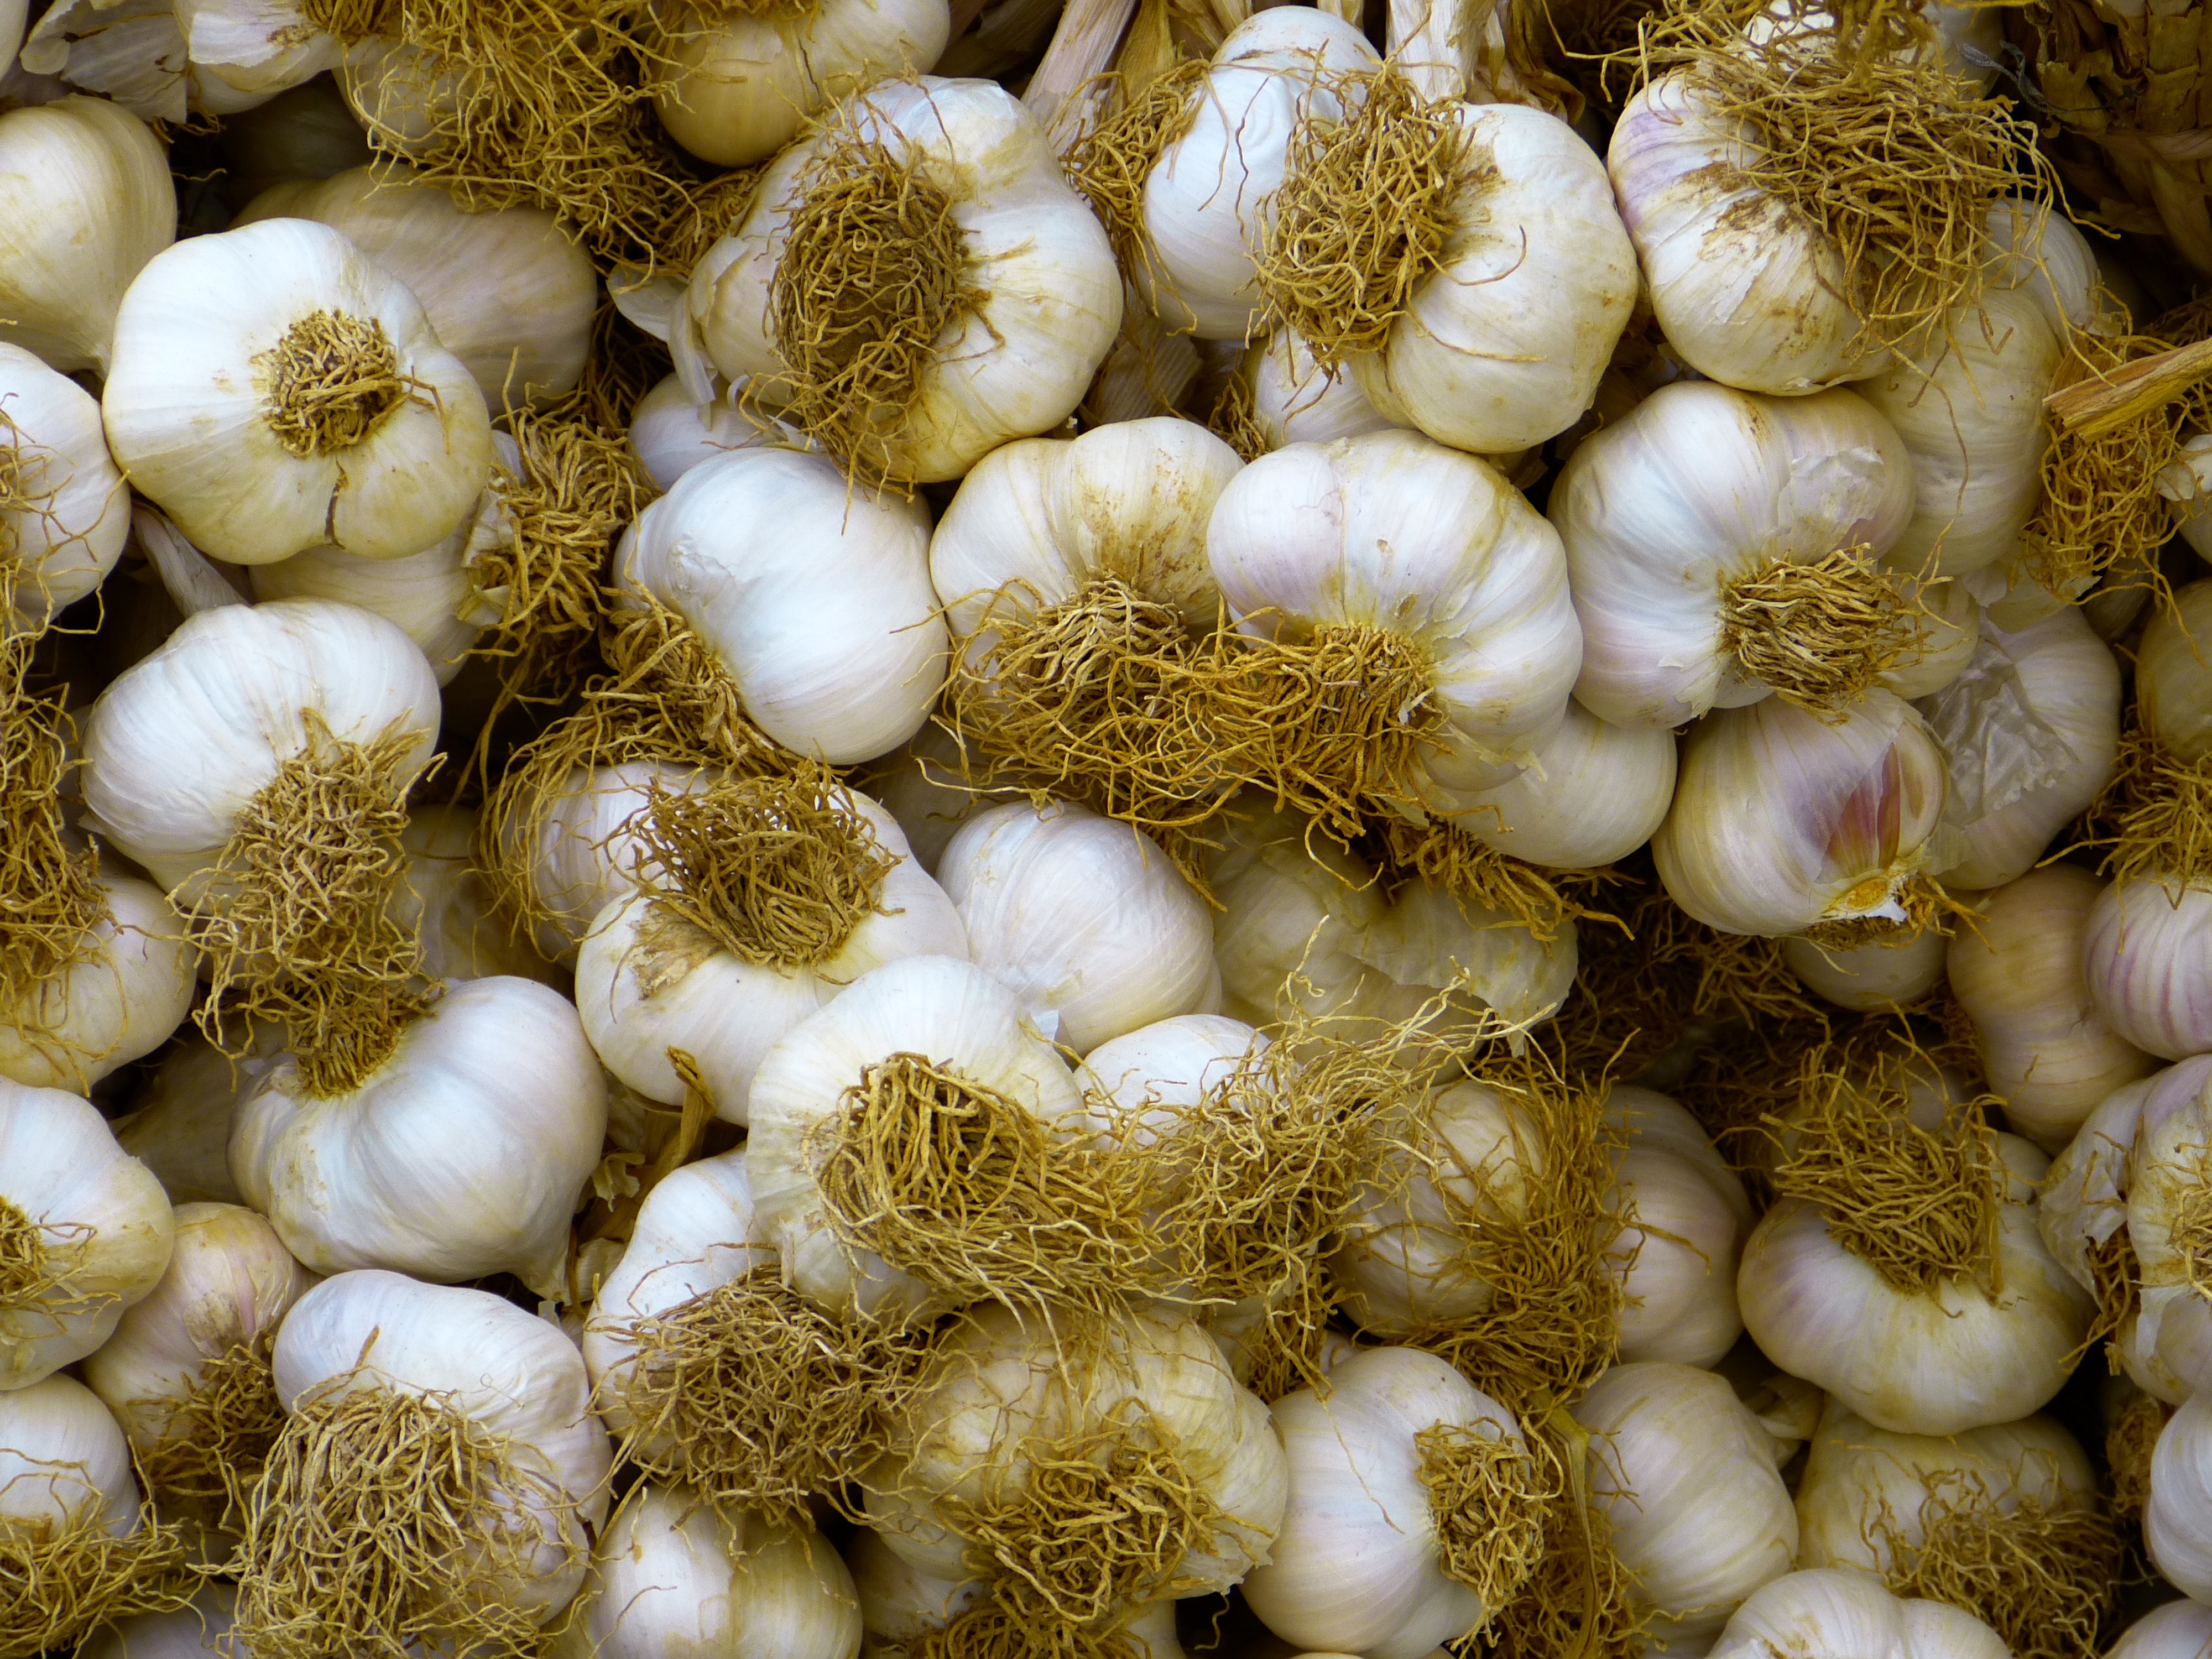
plant, white, food, garlic, produce, vegetable, onion, flowering plant, land plant, onion genus